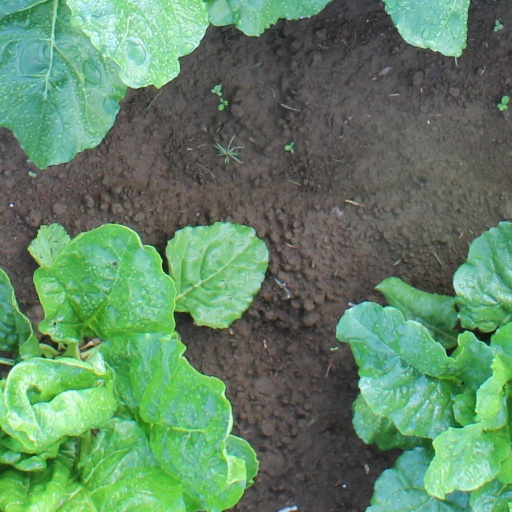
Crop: sugar beet